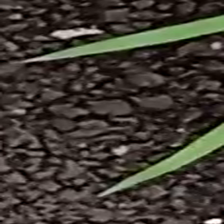
Weed species: Digitaria_SP_(Digitaria Sanguinalis )